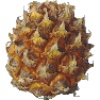
Label: pineapple_mini